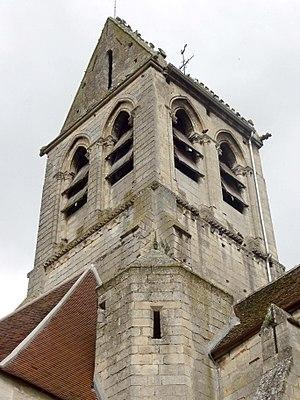
Clocher, vue depuis le sud-est.
L'église Saint-Martin est une église catholique paroissiale située à Breuil-le-Vert, dans le département de l'Oise, en France. C'est une église atypique composée d'une large nef unique ouvrant à l'est sur les deux vaisseaux d'un grand chœur au chevet plat, et d'une chapelle avec abside à pans coupés au sud des deux premières travées du chœur. De l'église primitive de la fin du XIᵉ siècle, subsistent encore les grandes arcades bouchées au sud de la nef, également visibles depuis l'extérieur en raison de la démolition du bas-côté sud au début du XIXᵉ siècle, où à une époque antérieure. Pour le reste, la nef date du début du XVIᵉ siècle, mais n'a reçu sa configuration actuelle, avec des voûtes d'ogives en briques et plâtre, qu'en 1870 / 1872. Le chœur est en revanche un complexe assez homogène de la première moitié du XIIIᵉ siècle, qui ne compte qu'un unique niveau d'élévation, mais se prévaut d'une architecture gothique de bon niveau. La deuxième travée du sud sert de base au clocher en bâtière, qui représente l'élément le plus intéressant à l'extérieur. Les deux dernières travées des deux vaisseaux présentent des supports amincis, et forment un chœur-halle carré.